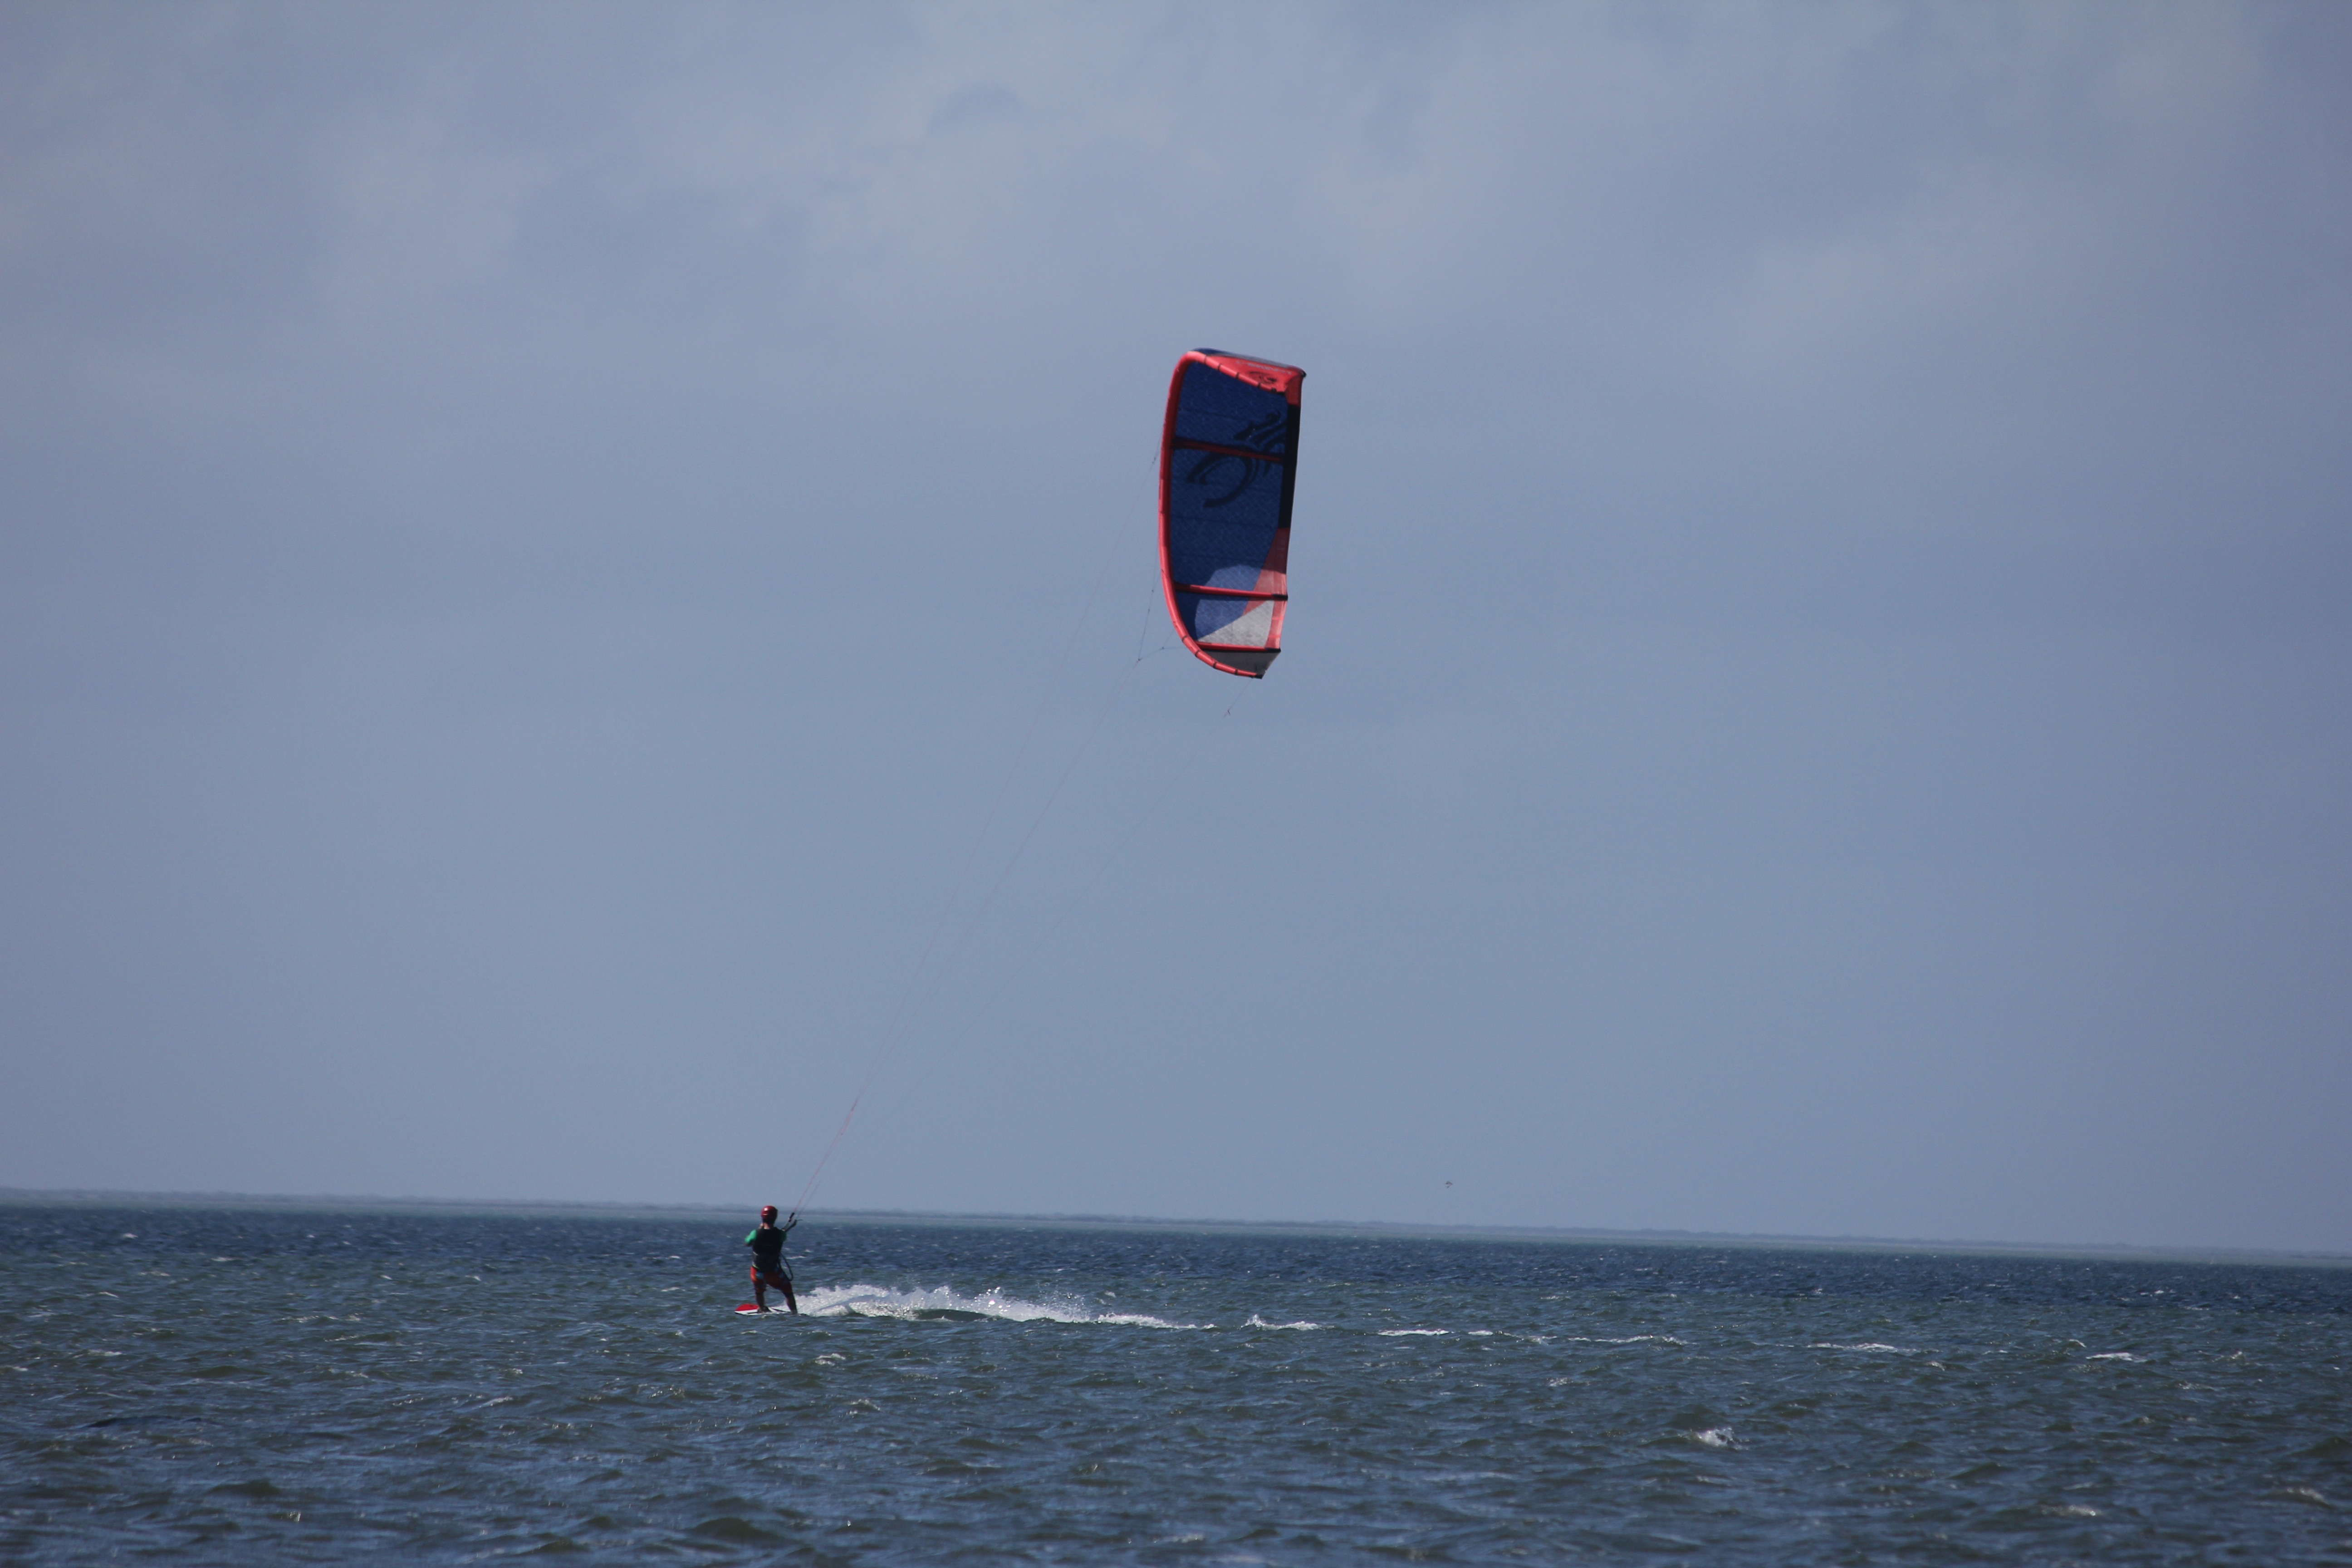
sea, wind, kite, sailing, extreme sport, toy, sports, kitesurfing, kitesurf, water sport, atmosphere of earth, windsports, wind wave, boardsport, kite sports, surface water sports, individual sports, sport kite